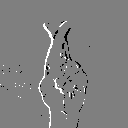
ASL letter: r